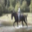
Label: horse